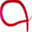
Label: worm